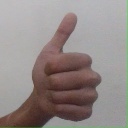
अक्षर: थ